General Glover Farmhouse

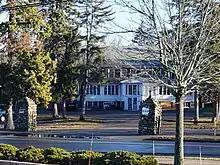
Historic gate posts on Glover Farm property, with the former barn and A.E. Little House beyond.

Throughout its over 250 year history, the Glover Farmhouse has been owned by many significant New England figures and their families: